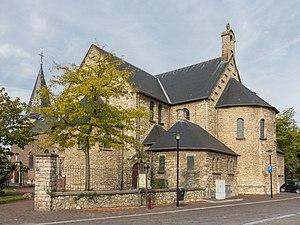
Voerendaal est une commune et un village néerlandais situé dans la province du Limbourg.